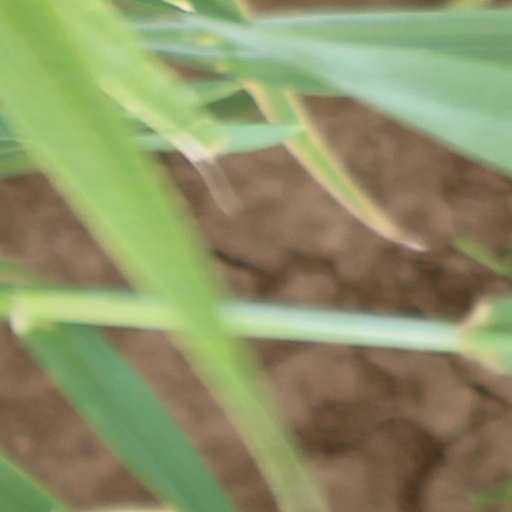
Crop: wheat